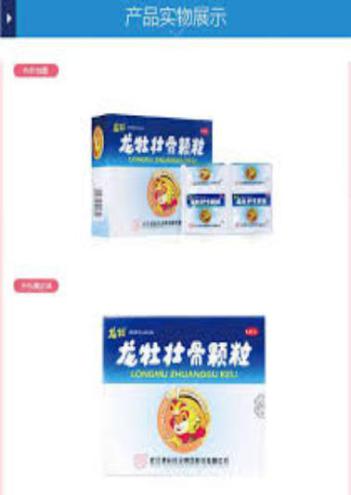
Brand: longmu-1
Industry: Medical